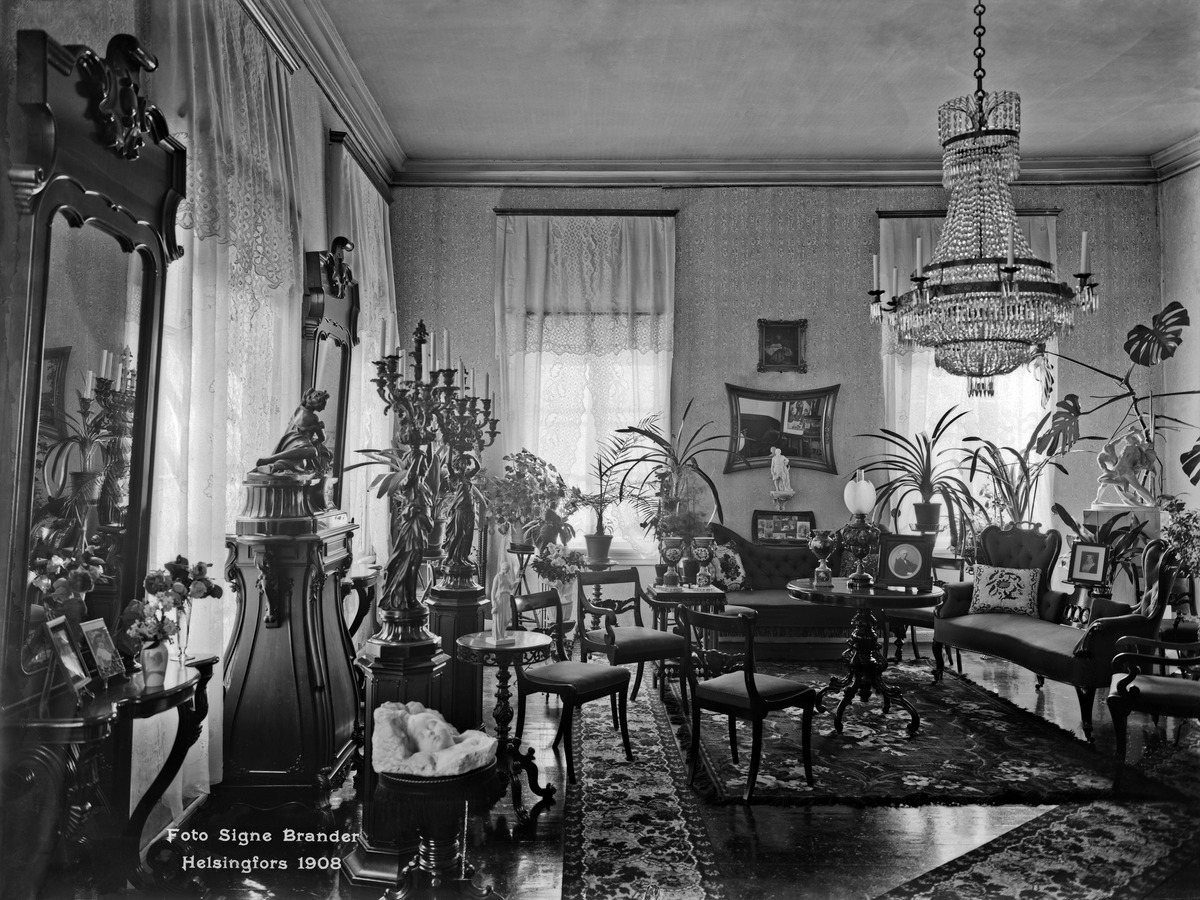
Jenny Florinin koti
sisällön kuvaus: Jenny Florinin koti. Bulevardi 3. Salonki. mustavalkoinen
Kuvaaja: Brander, Signe, valokuvaaja
Ajankohta: kuvausaika 1908
Paikka: Suomi, Uusimaa, Helsinki, Kamppi Helsinki, Bulevardi 3
Aiheet: Florin, Jenny, koti, sisustus, huonekalut tyylihuonekalut, huonekasvit